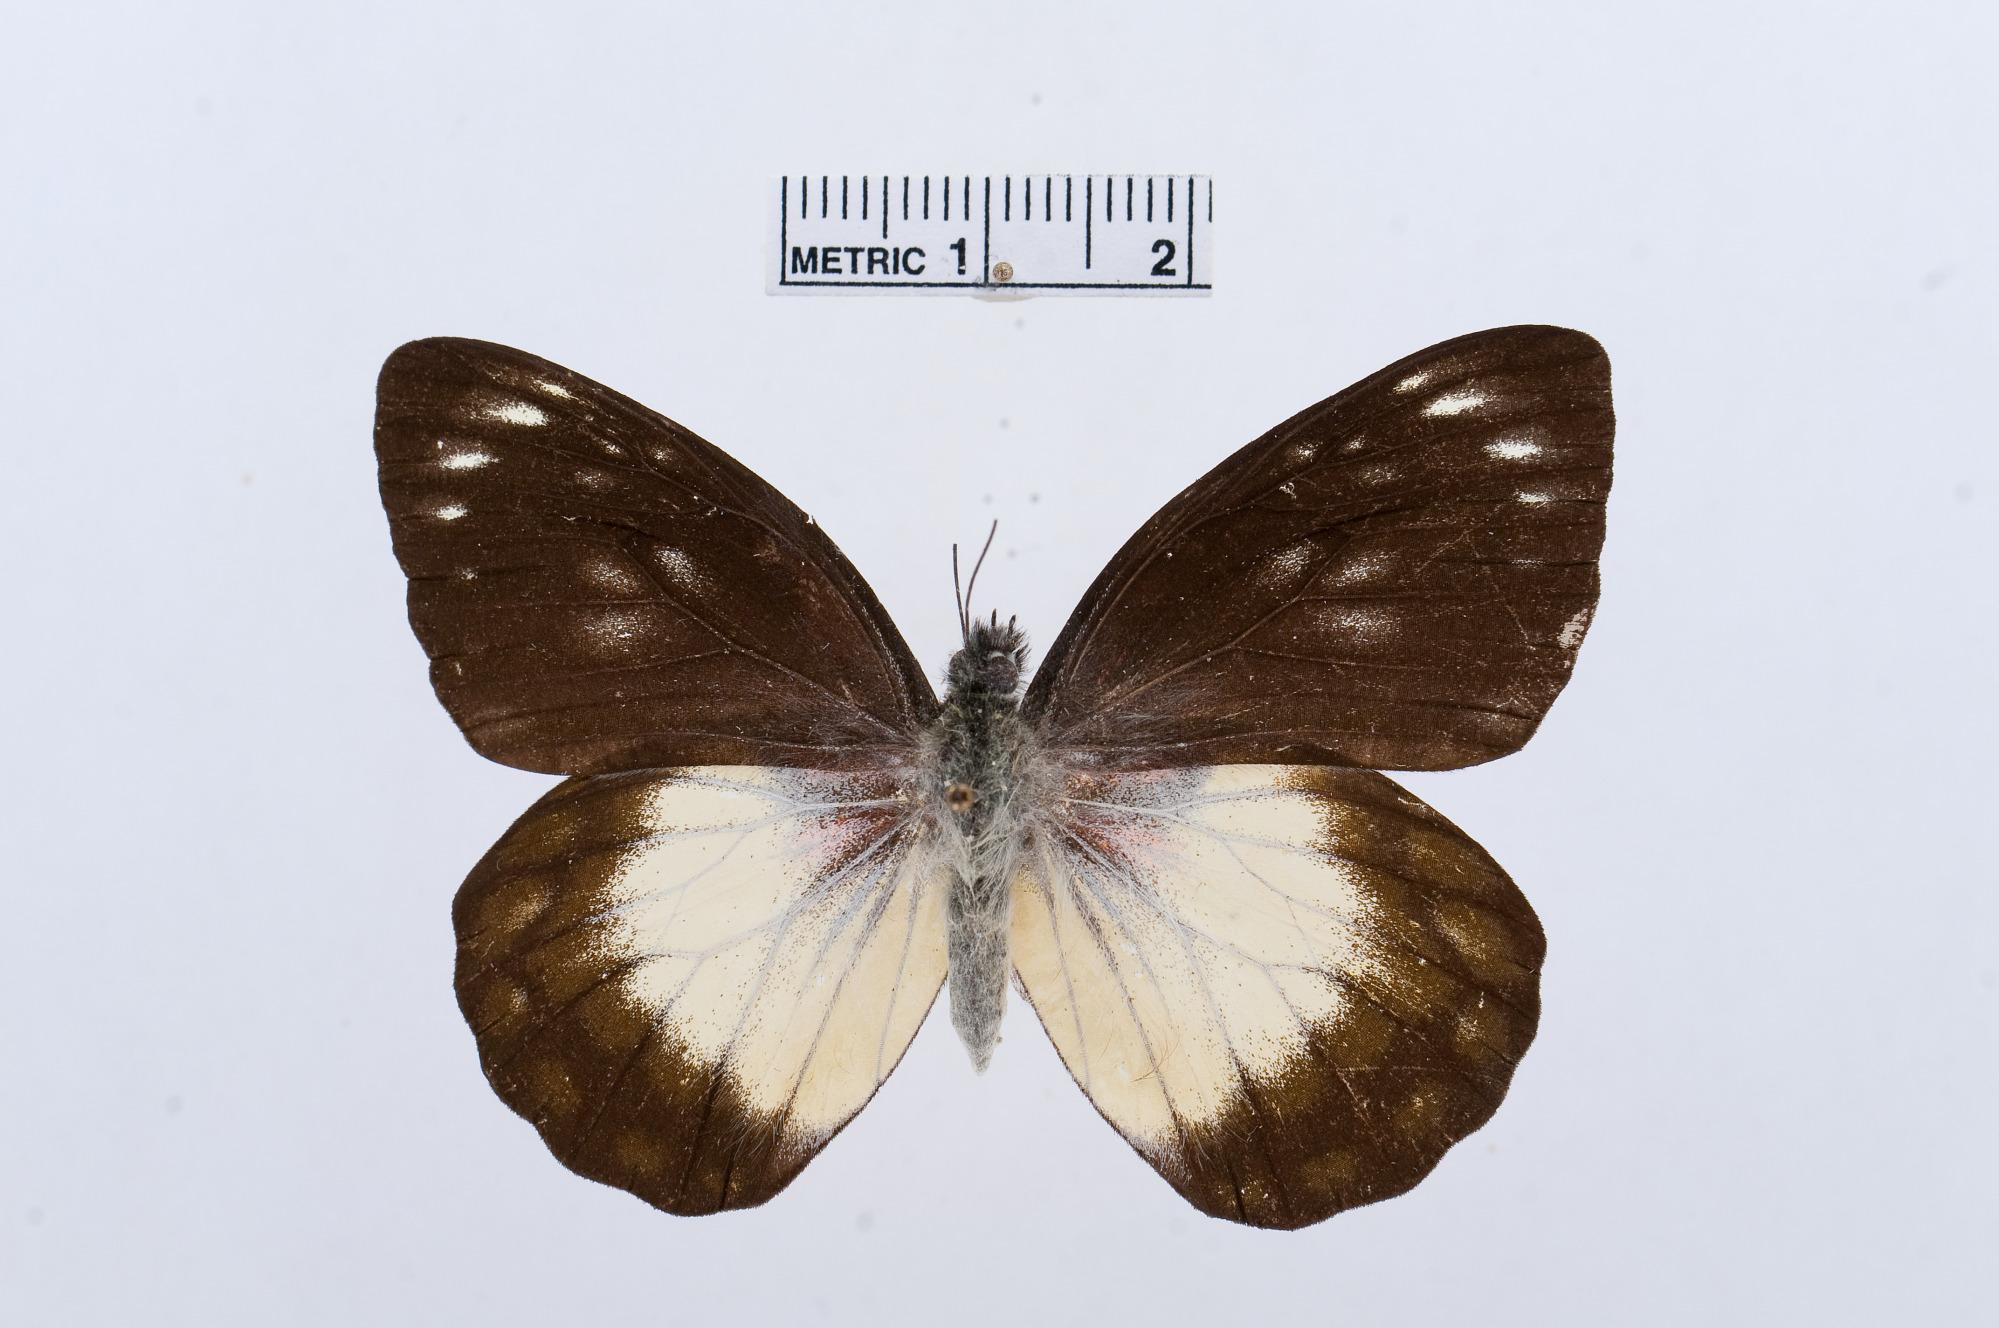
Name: Prioneris autothisbe
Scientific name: Prioneris autothisbe
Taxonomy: Animalia, Arthropoda, Hexapoda, Insecta, Lepidoptera, Pieridae, Pierinae